Clyde Roper

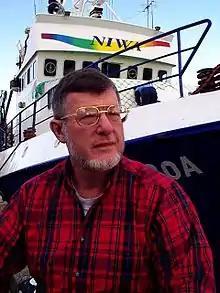
Clyde Roper during the 1999 giant squid expedition to New Zealand

Clyde F. E. Roper (born 1937) is a zoologist at the National Museum of Natural History in Washington, D.C. He has organised a number of expeditions to New Zealand to study giant squid, including in 1997 and 1999. He graduated from Transylvania University in Lexington, Kentucky, in 1959.